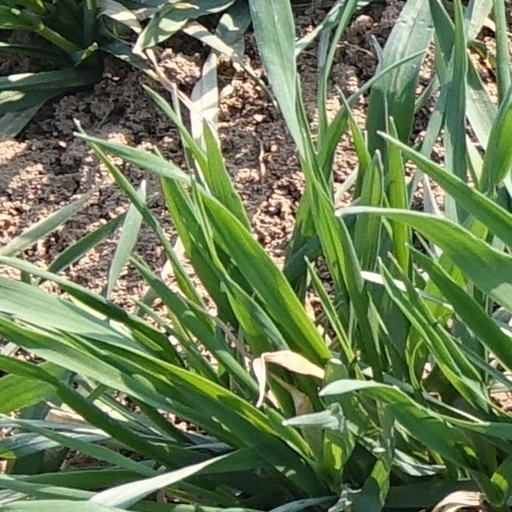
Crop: wheat